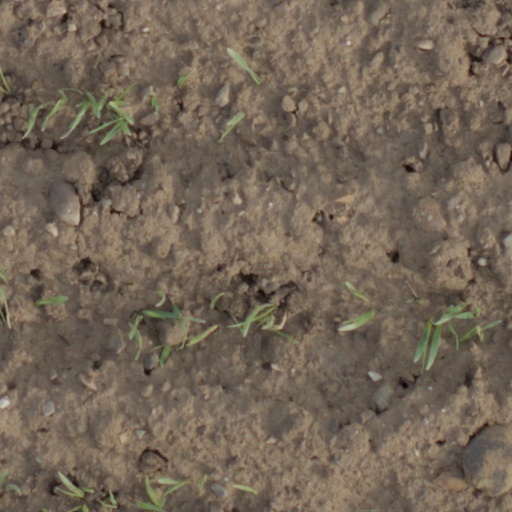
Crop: wheat